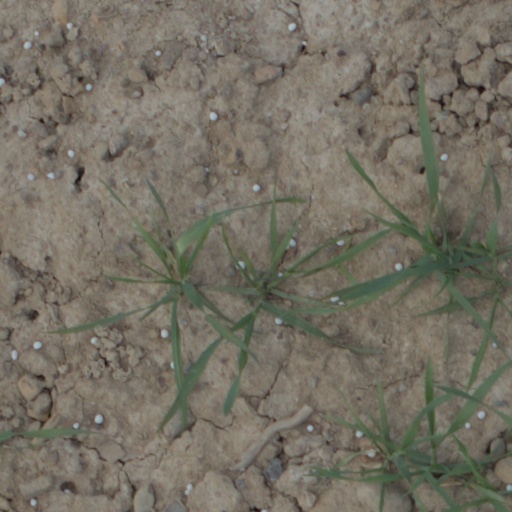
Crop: wheat